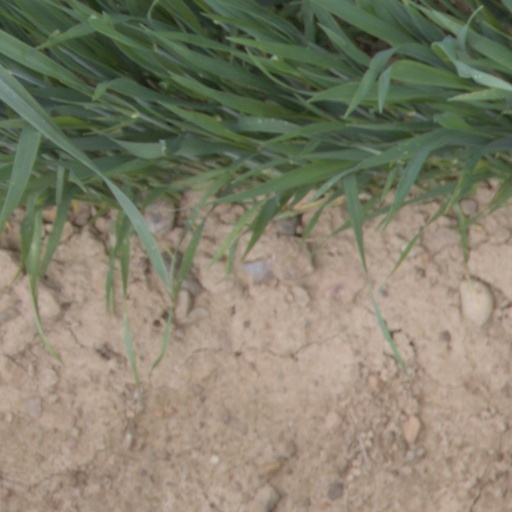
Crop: wheat